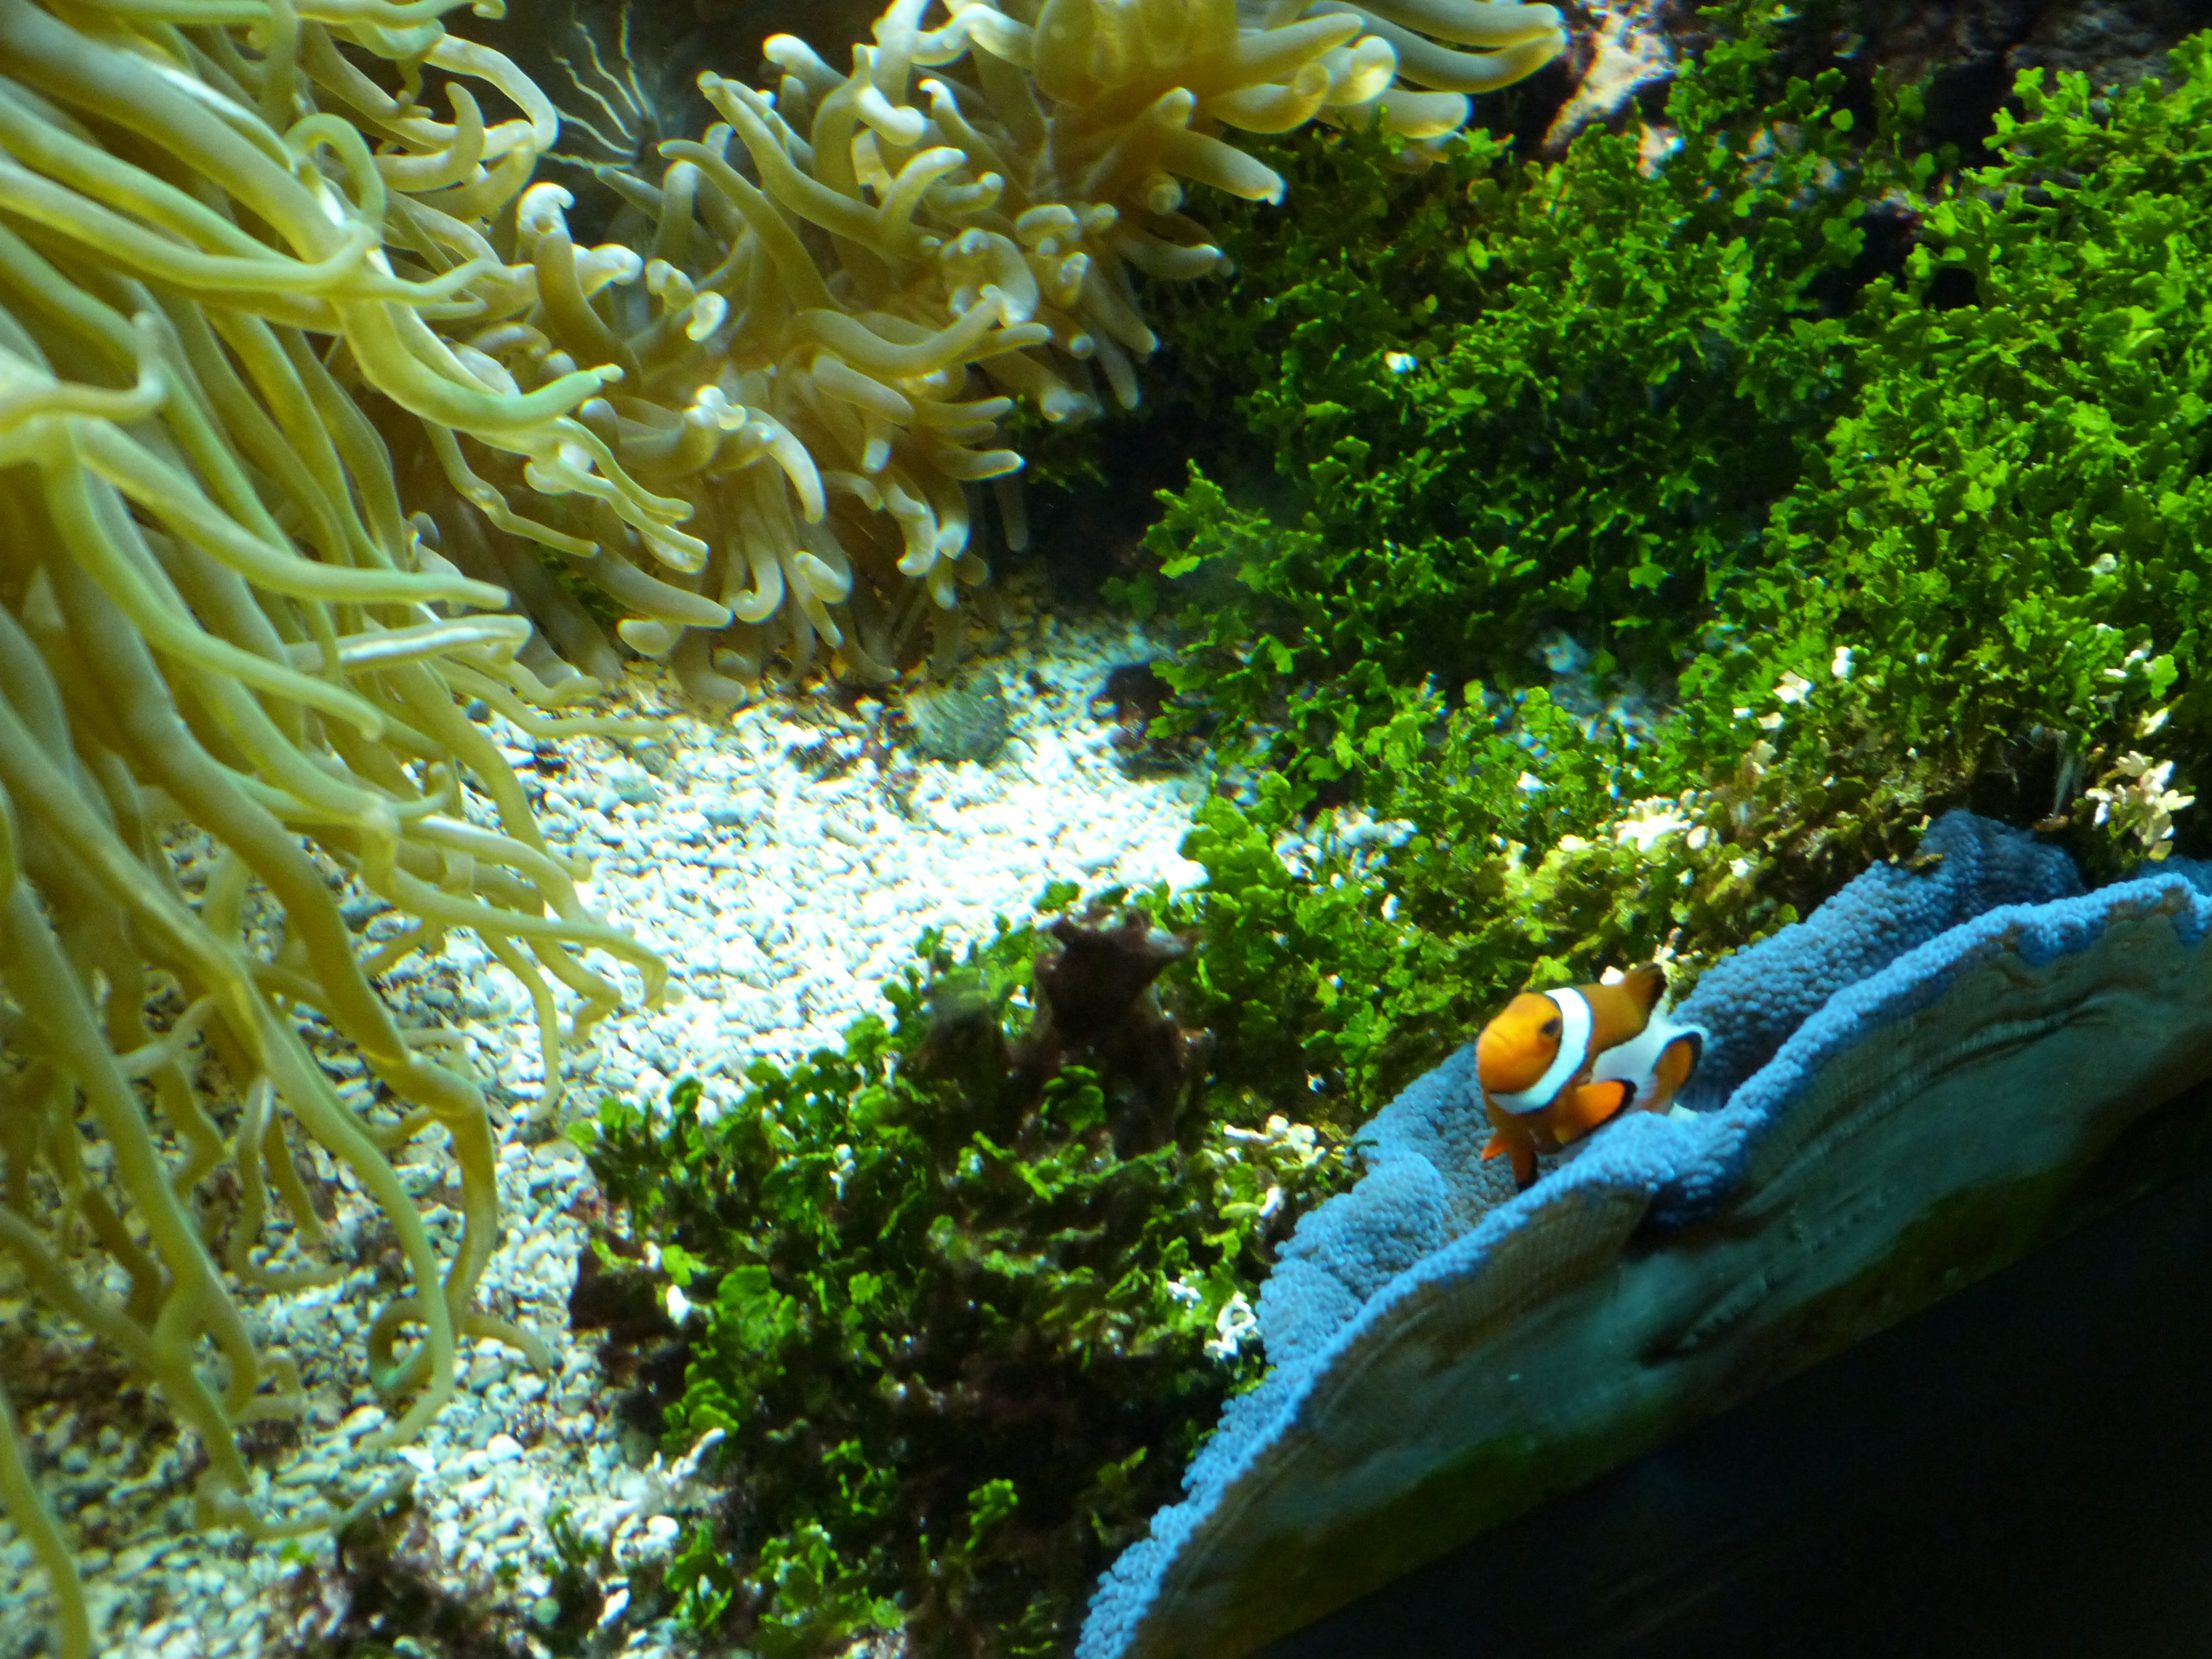
underwater, biology, colorful, fish, fauna, sea animal, coral, coral reef, reef, aquarium, exotic, underwater world, meeresbewohner, water creature, sea anemone, marine biology